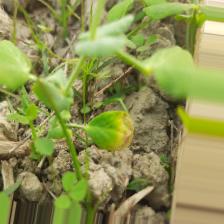
Label: Ascochyta blight